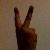
The image shows a hand gesture representing the number 2 in Indian Sign Language.